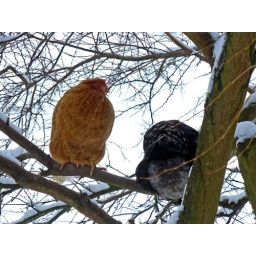
ginger chicken in a tree